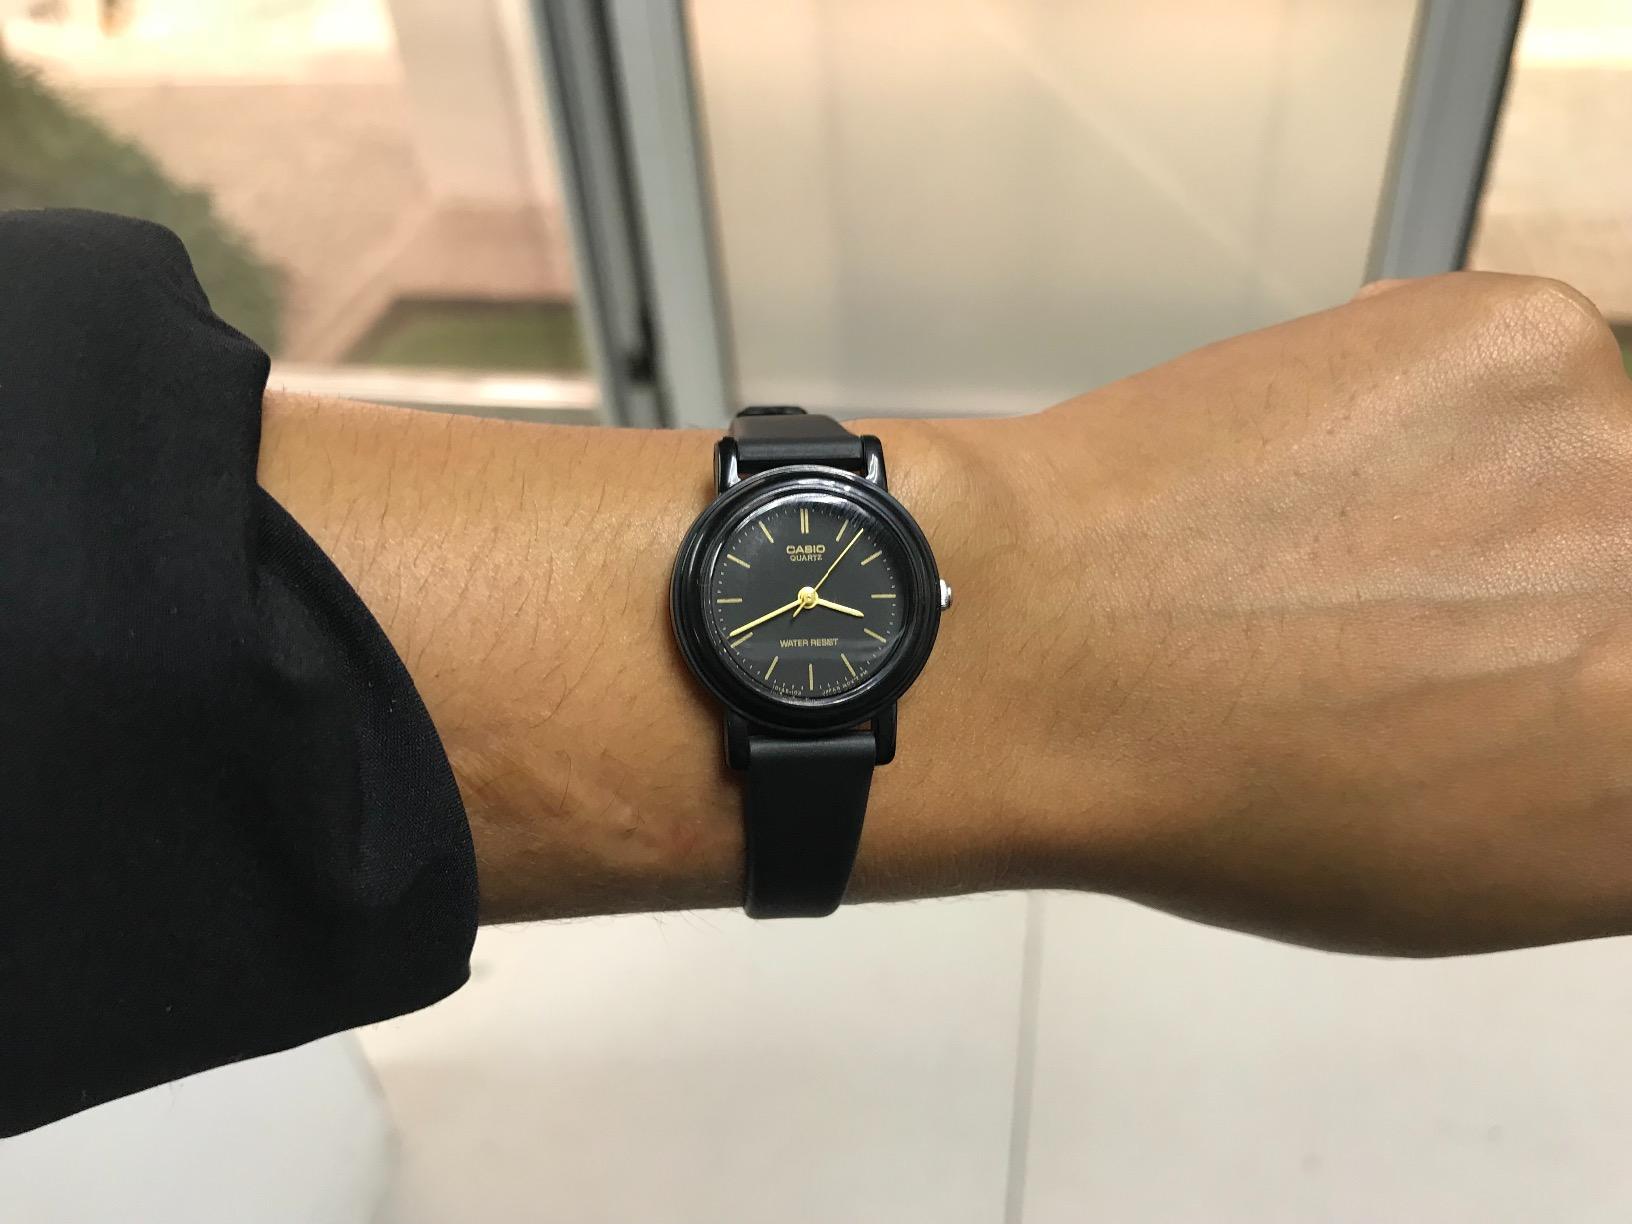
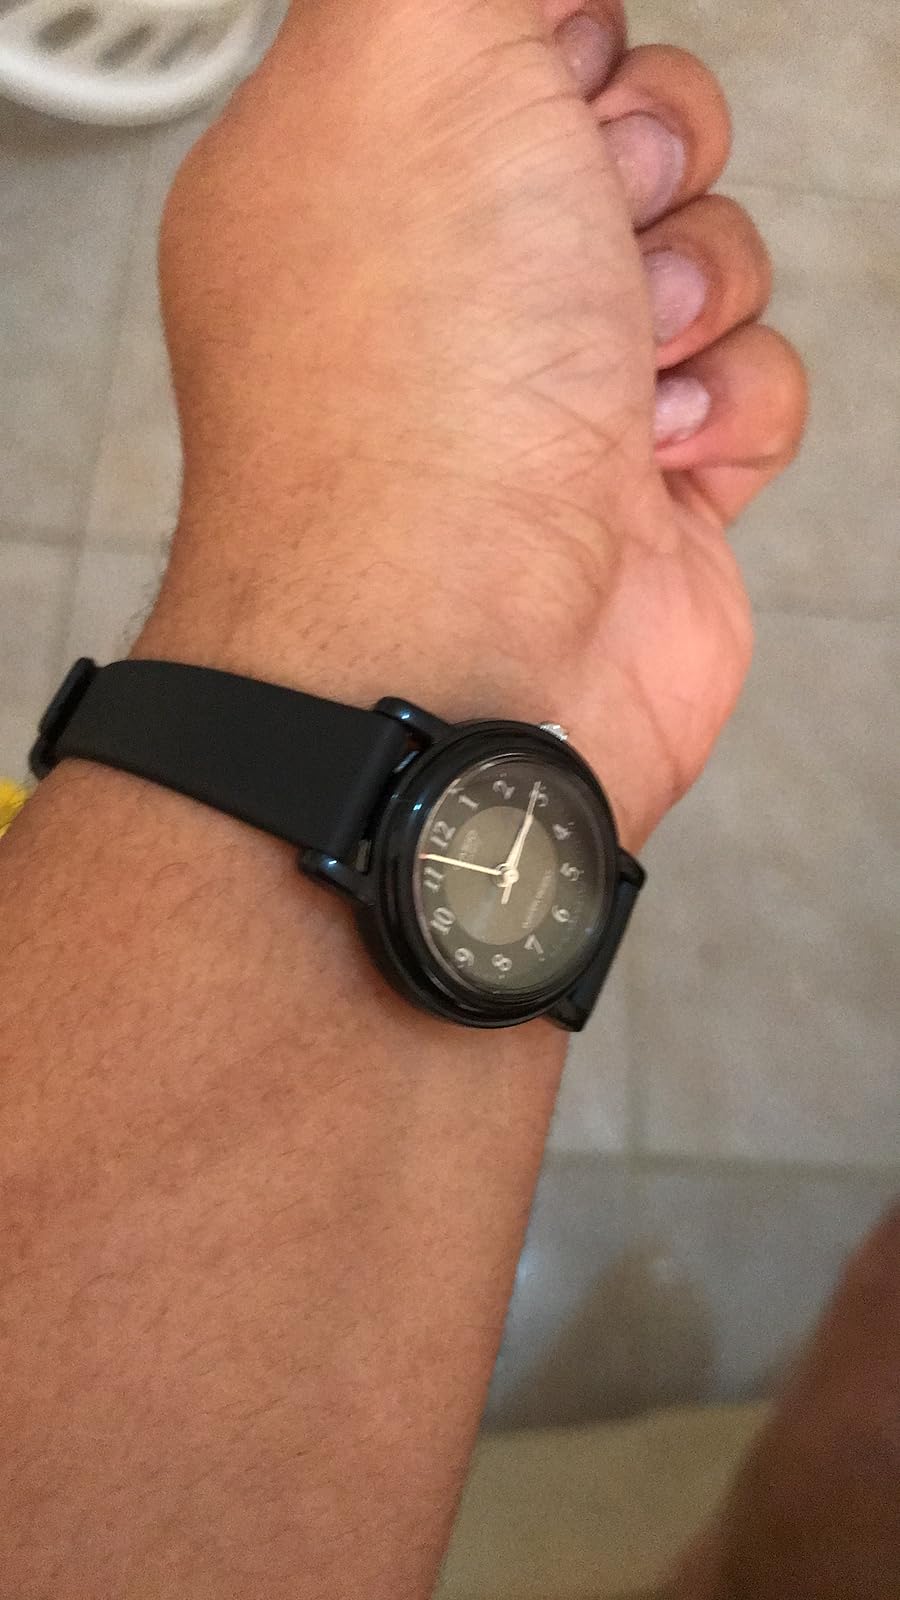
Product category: accessories_watch
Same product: no